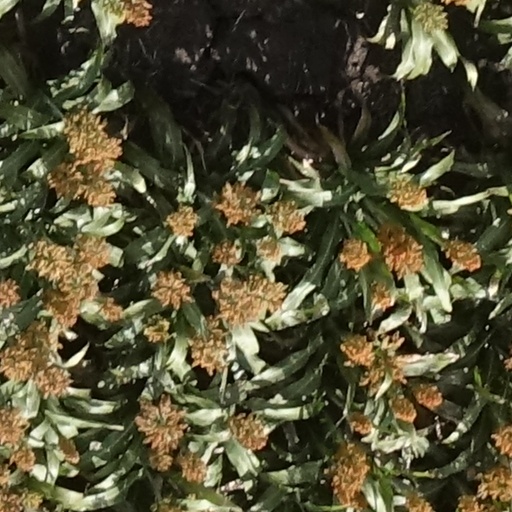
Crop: sorghum